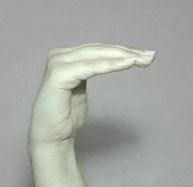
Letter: haa